Profintern

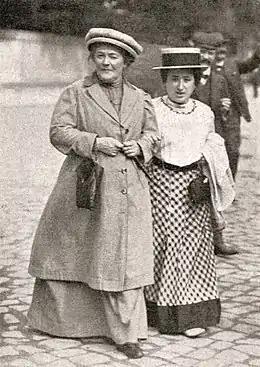
Veteran activist Clara Zetkin "(left)" was the face of the "united front" efforts of the Comintern and Profintern following the 2nd World Congress of RILU in 1922.

The 2nd World Congress of RILU was held in Moscow in November 1922, in conjunction with the 4th World Congress of the Comintern.